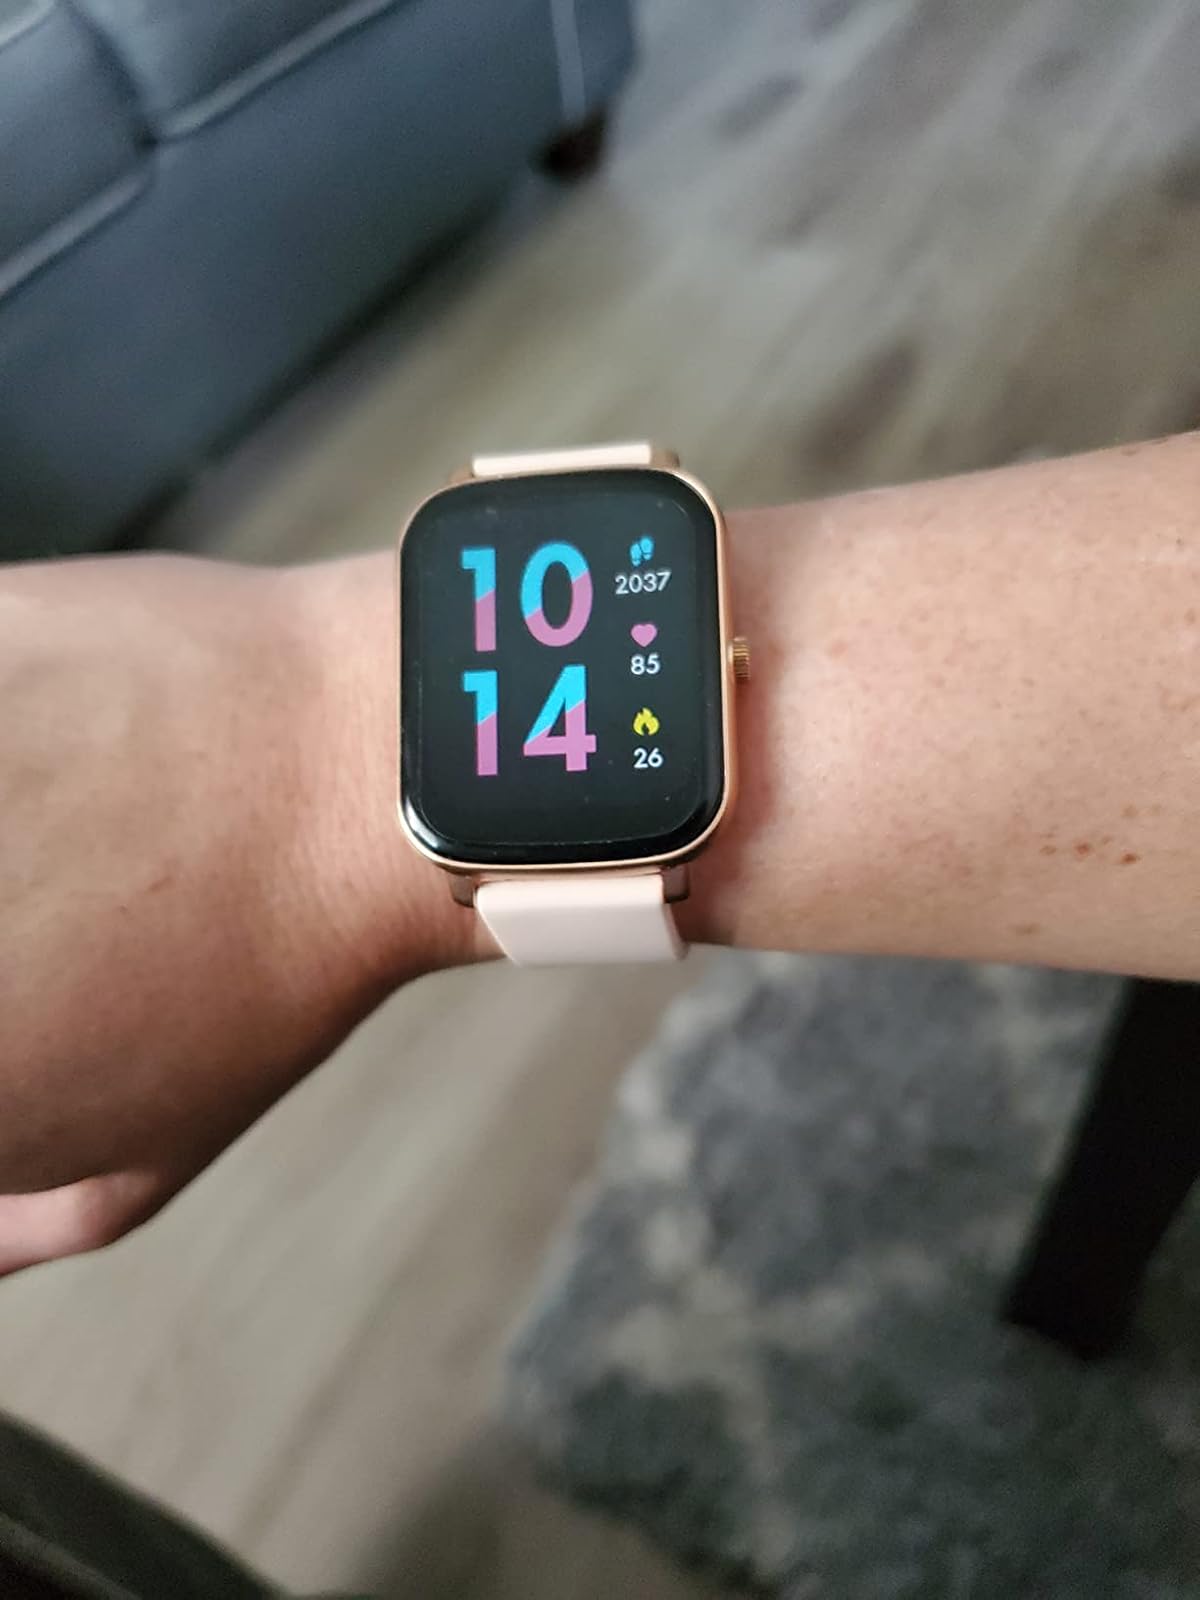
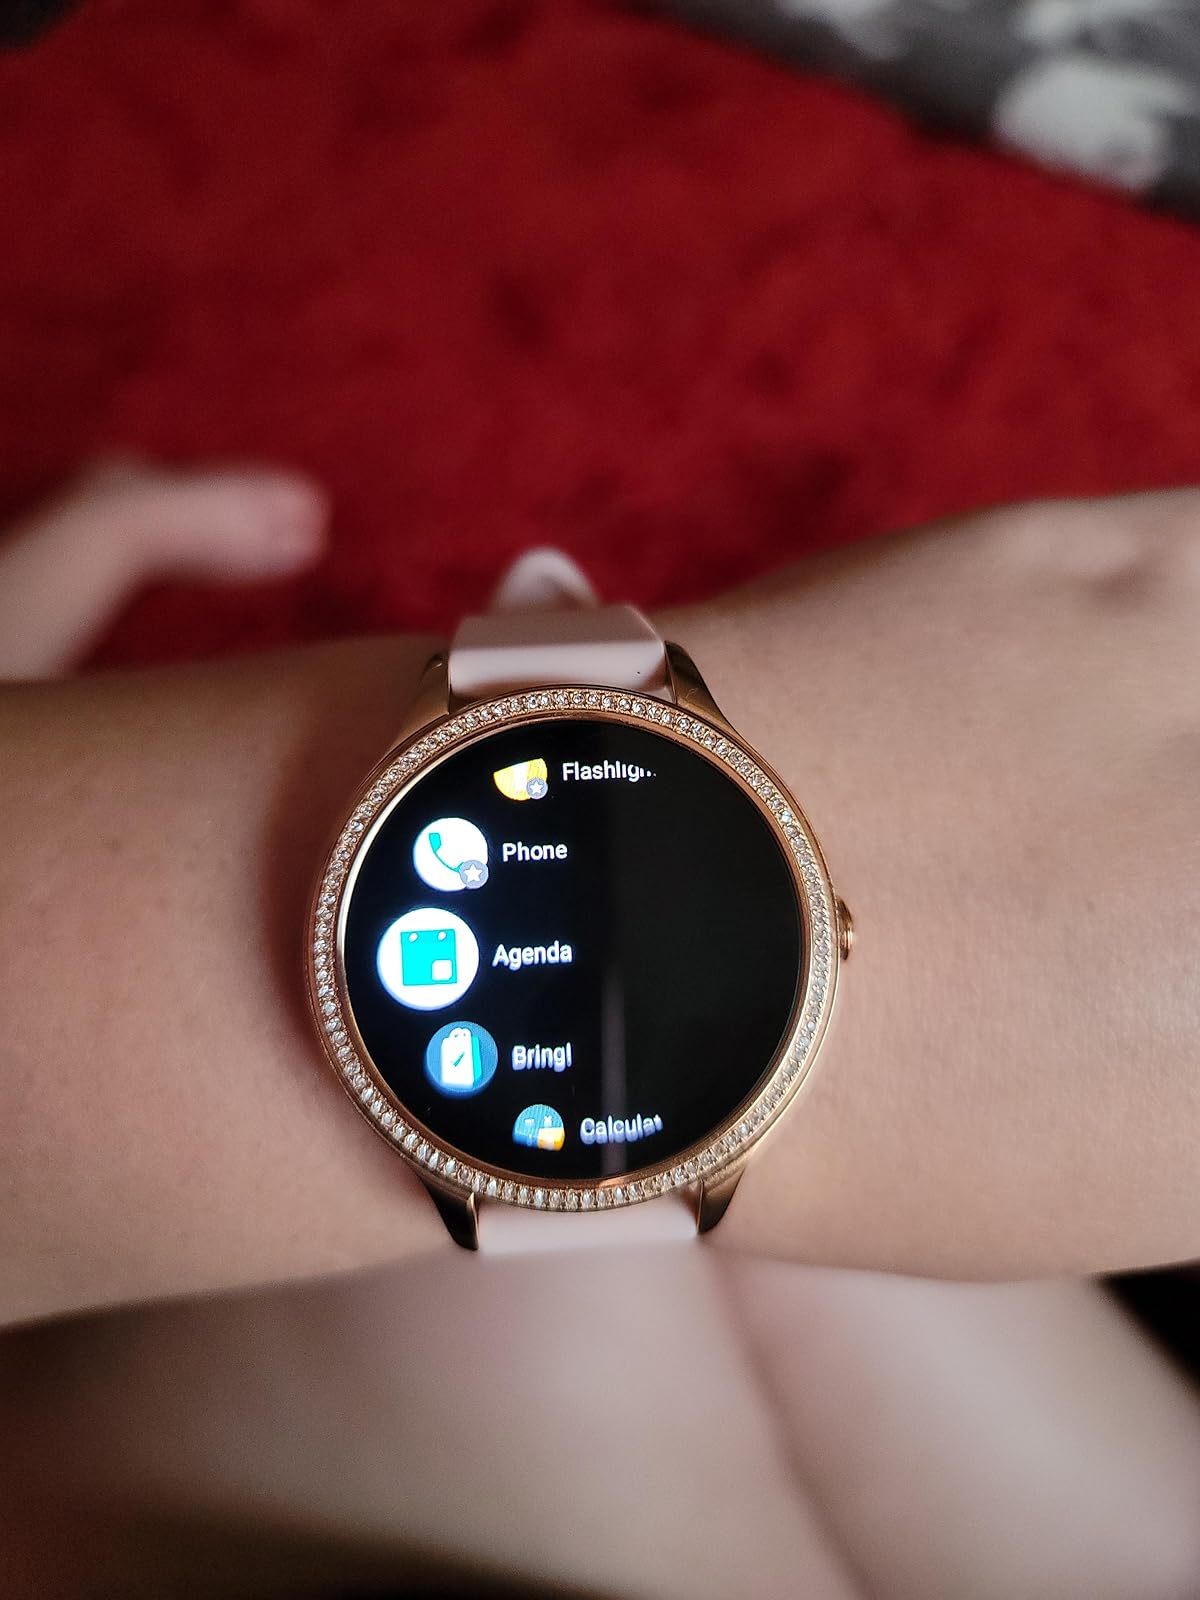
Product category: smartwatch
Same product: no